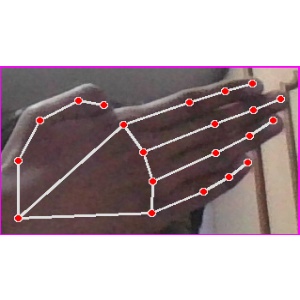
अक्षर: घ